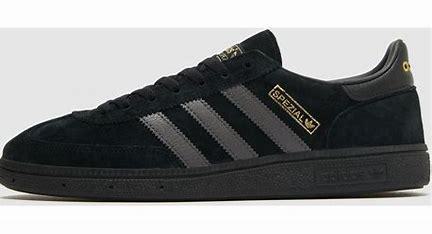
Brand: Adidas
Model: Handball Spezial